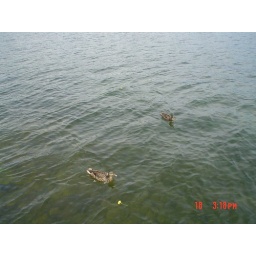
duck in lake union